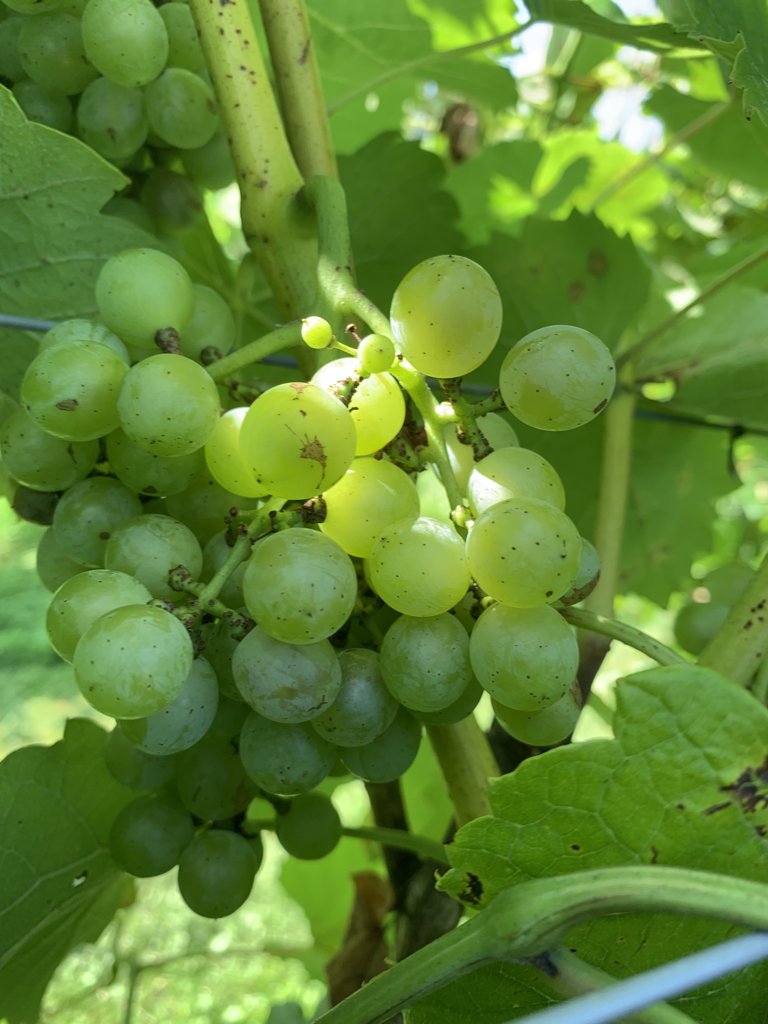
Berries visible: 53
Grape clusters: 2